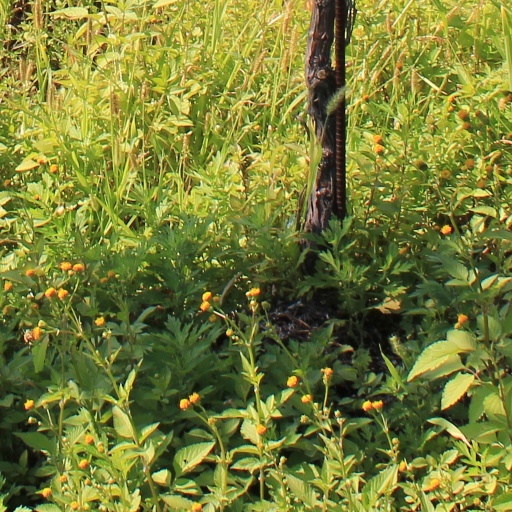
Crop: grape